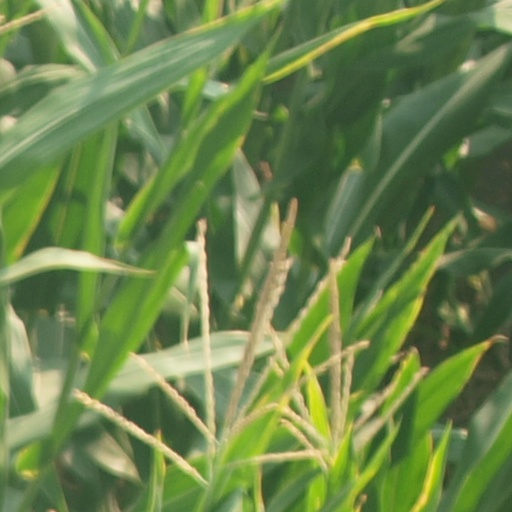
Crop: maize; corn